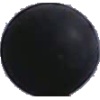
Label: blue_grape